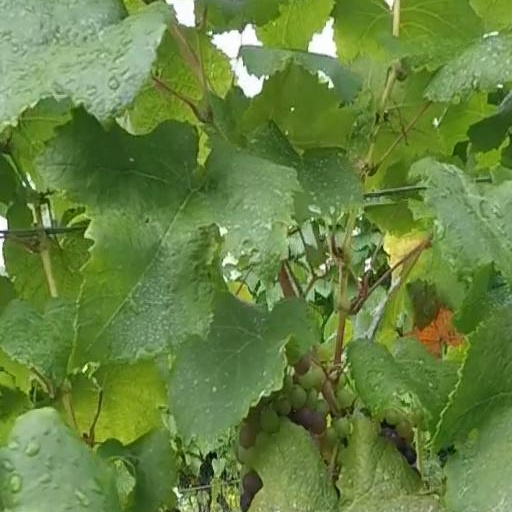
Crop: grape